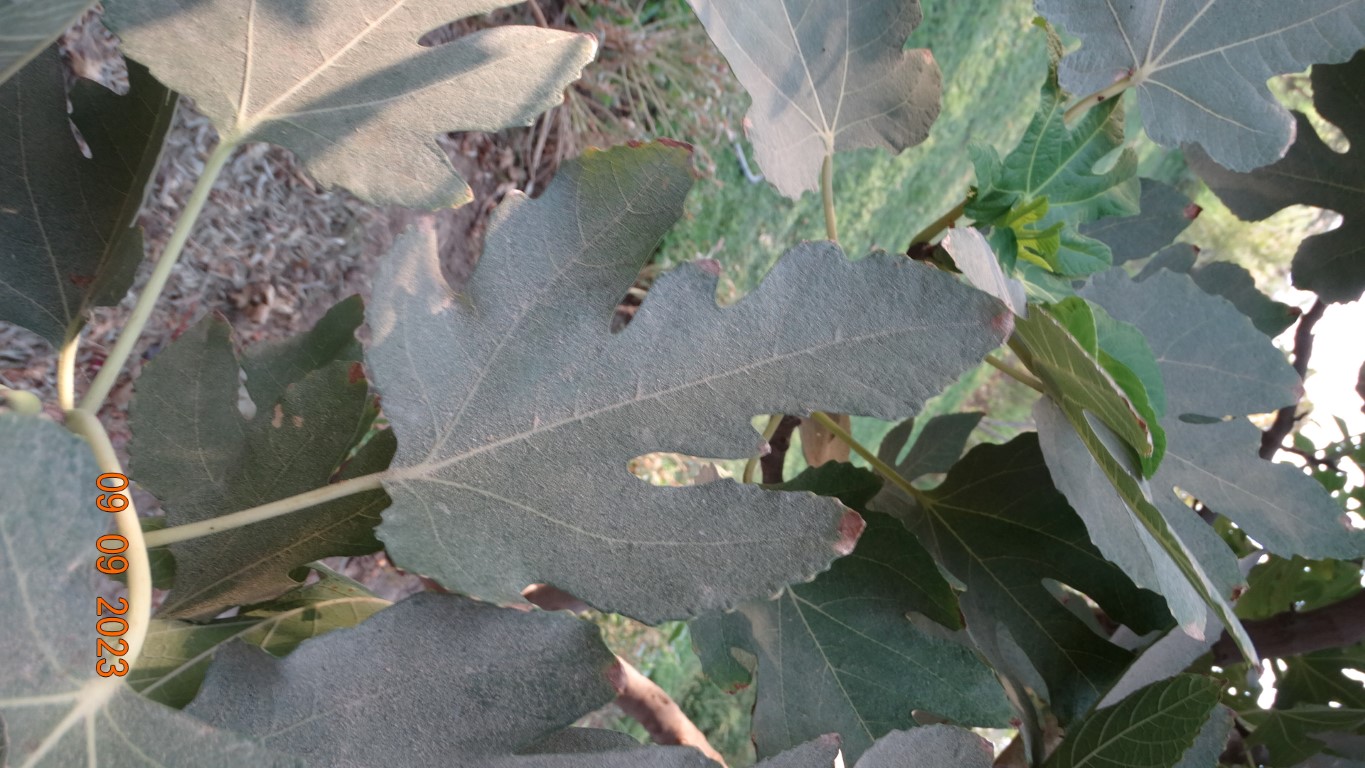
Label: healthy